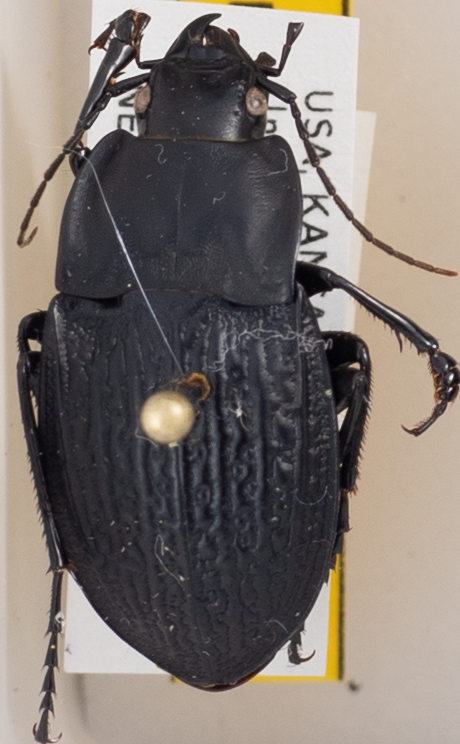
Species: Dicaelus sculptilis
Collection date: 2018-08-07
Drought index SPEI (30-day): -0.968
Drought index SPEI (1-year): -0.862
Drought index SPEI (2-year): -0.46